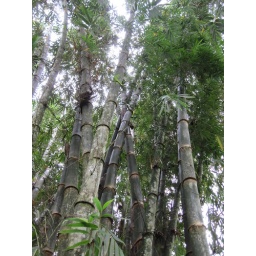
Huge bamboo growing in the cloud forest in San Miguel de los Bancos, Ecuador